Dwight Pinkney

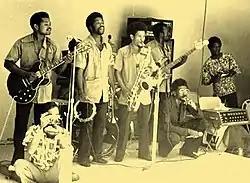
Zap-Pow in the street in Spanish Town, Jamaica. 1979

Dwight Pinkney was born in Manchester Parish, Jamaica, moving to Kingston as a youth. In the mid-1960s he formed The Sharks as guitarist, the band recording for Studio One and backing The Wailers on their 1965 Jamaican hit single "Put It On", also providing backing for recordings by Ken Boothe and The Gaylads. One of Pinkney's most successful songs, written in 1967 while a member of The Sharks, is "How Could I Live", which was originally released as the b-side of Jeff Dixon and Marcia Griffiths' "Words" single, and has since been recorded by artists including Myrna Hague, The Heptones, Richie Stephens, George Nooks, and Dennis Brown (as "How Could I Leave"). Pinkney moved on along with Michael Williams to form Zap Pow in 1969, a band with members later included Beres Hammond, David Madden, and Glen DaCosta. Zap Pow recorded several albums and their best-known song, "This is Reggae Music", was co-written by Pinkney. In the mid-1970s, Pinkney put his recording career on hold to attend the Jamaican School of Music, undertaking a course in Afro-American music, and studying arranging, and later taking on a teaching role. In the early 1980s he joined the Roots Radics, replacing Sowell Radics, and he also worked on dozens of albums by artists including Barry Brown, Bunny Wailer, Culture, Frankie Paul, The Itals, Yellowman, Gregory Isaacs, Lee Scratch Perry, Israel Vibration, Beres Hammond, Marcia Griffiths, Freddie McGregor, Toots, Charlie Chaplin and many others.